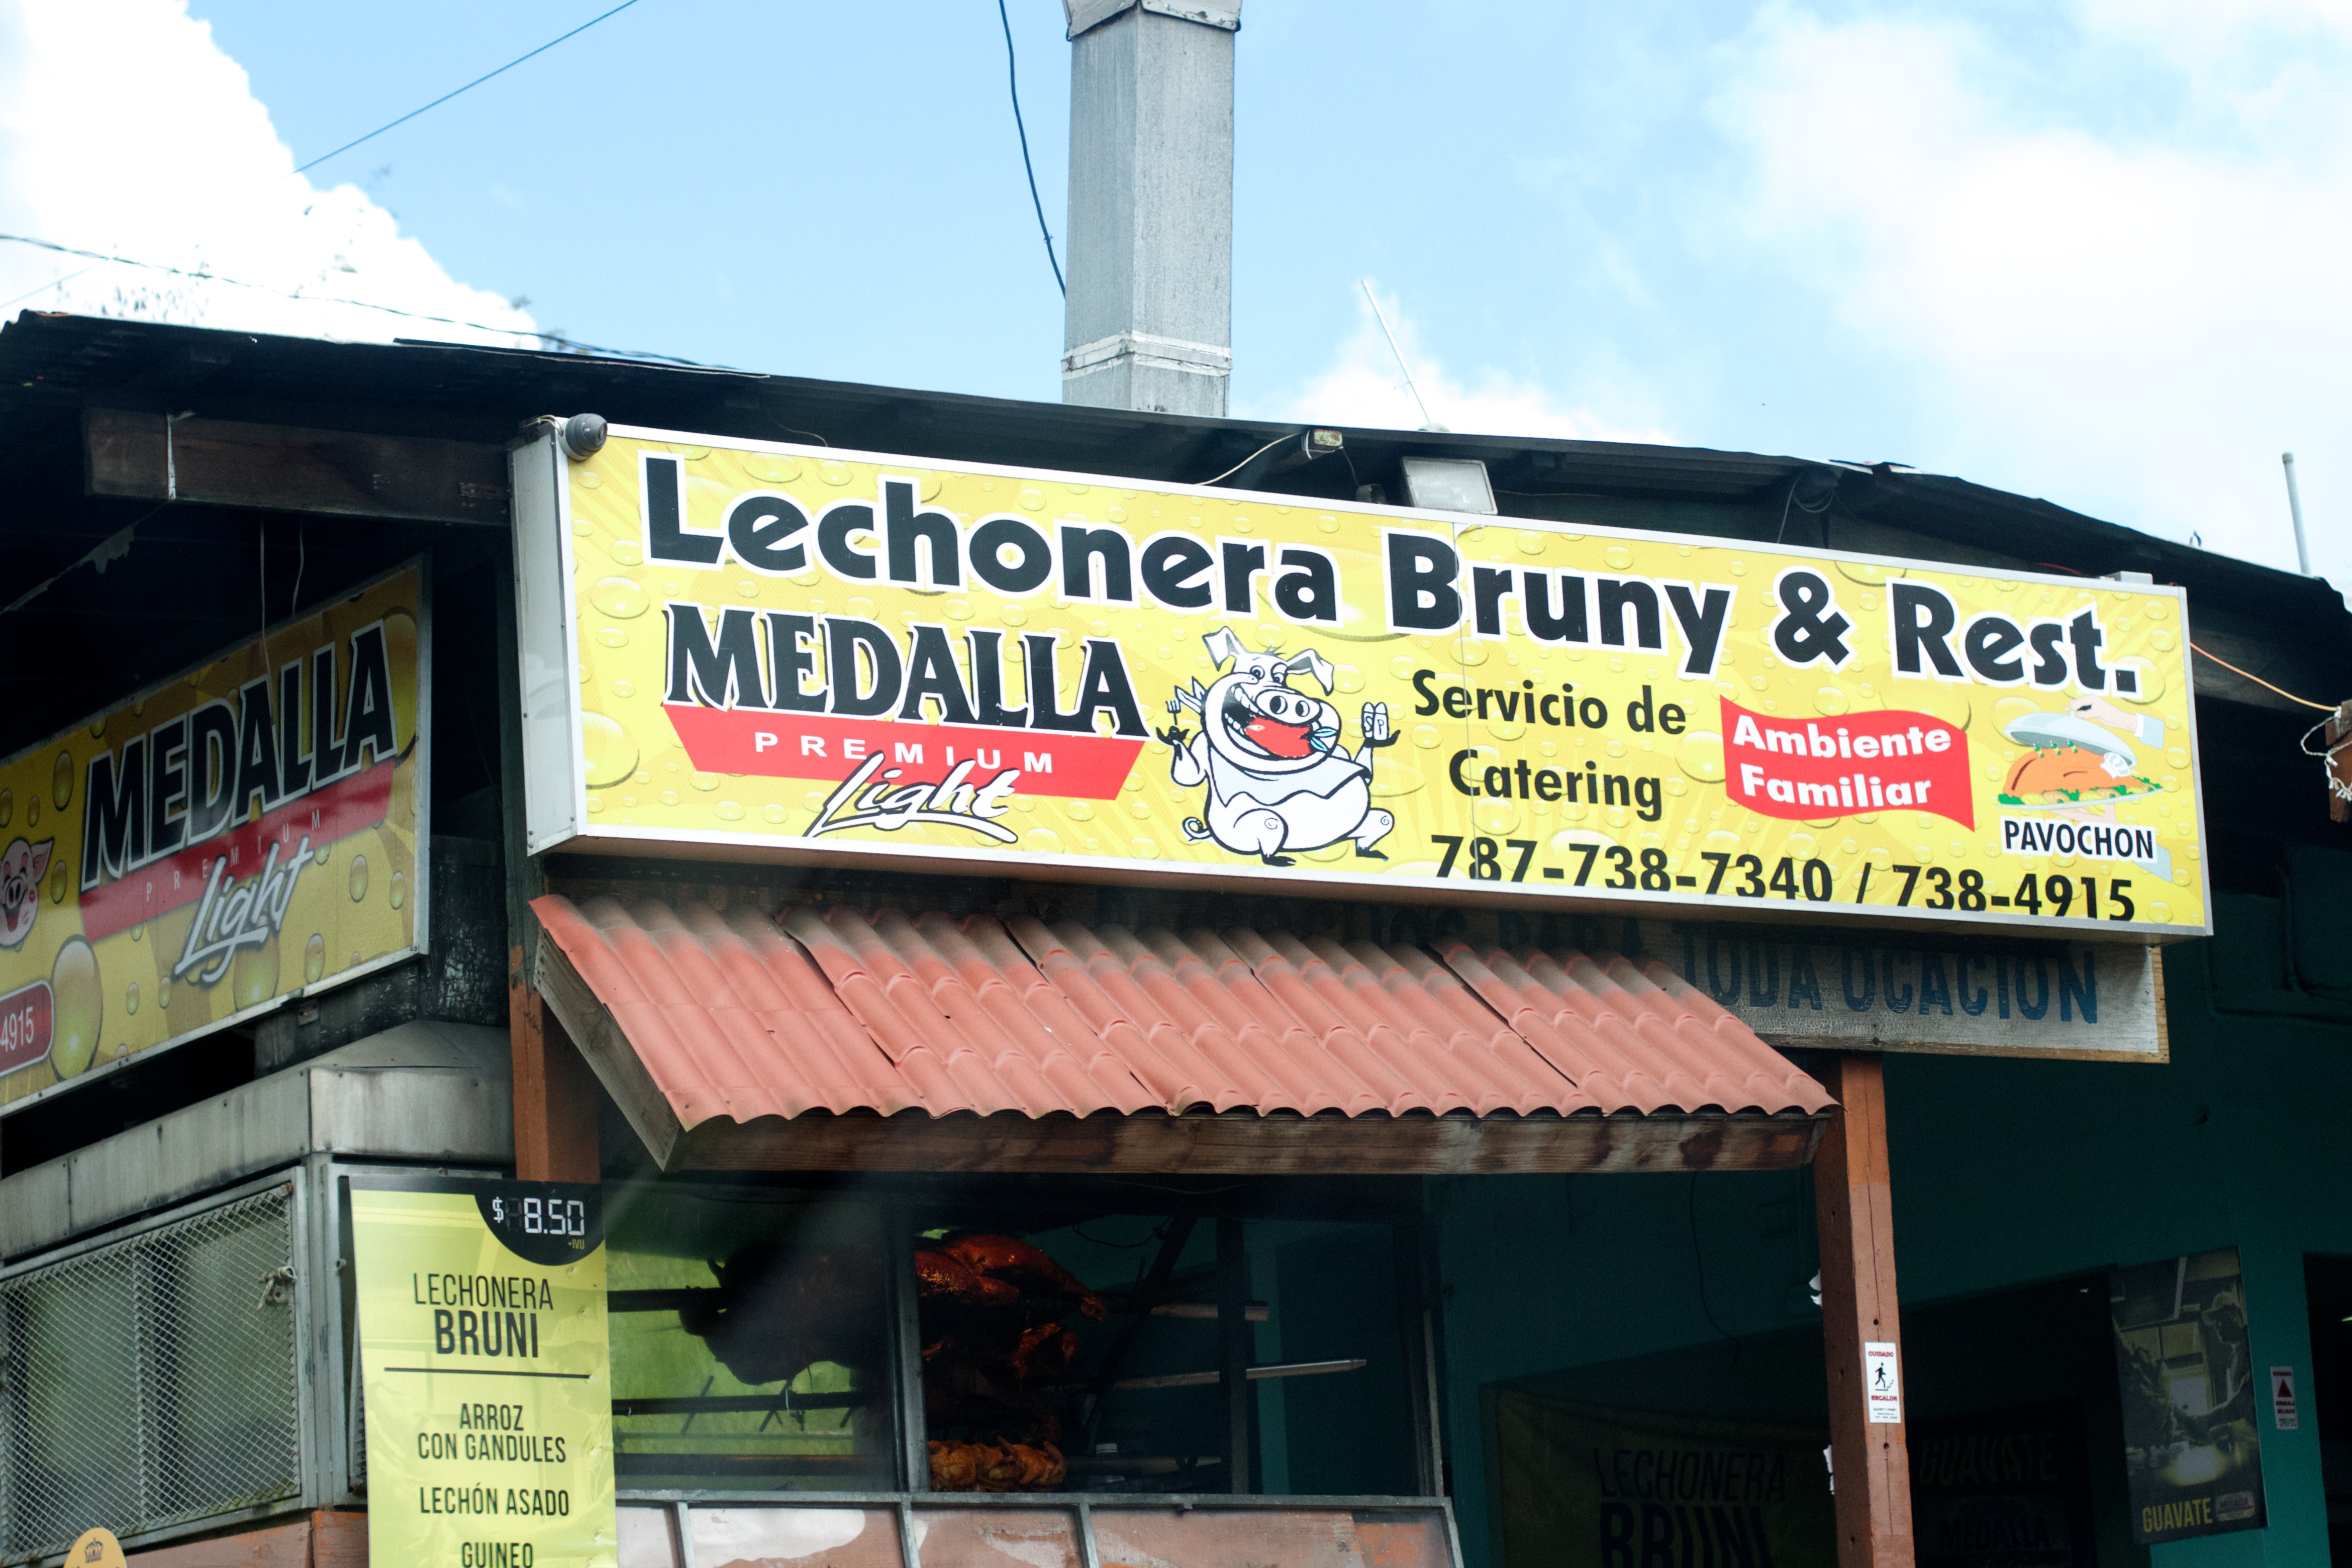
restaurant, advertising, sign, signage, fast food